Seehausen, Leipzig

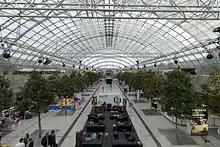
Leipzig Trade Fair

Seehausen is a northern district of Leipzig in Germany. In its district lies the new fairgrounds for the city. Including its villages and hamlets, Seehausen has 1967 residents (1997). The district includes the village with the land on which the new Leipzig fairgrounds and exhibition grounds are located (known as "Sachsenpark"), and the hamlets of Göbschelwitz, Hohenheida, Gottscheina and Neblitz.